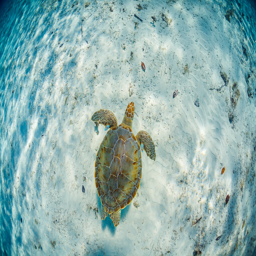
swimming with a green sea turtle in the lagoon before capture and measurement